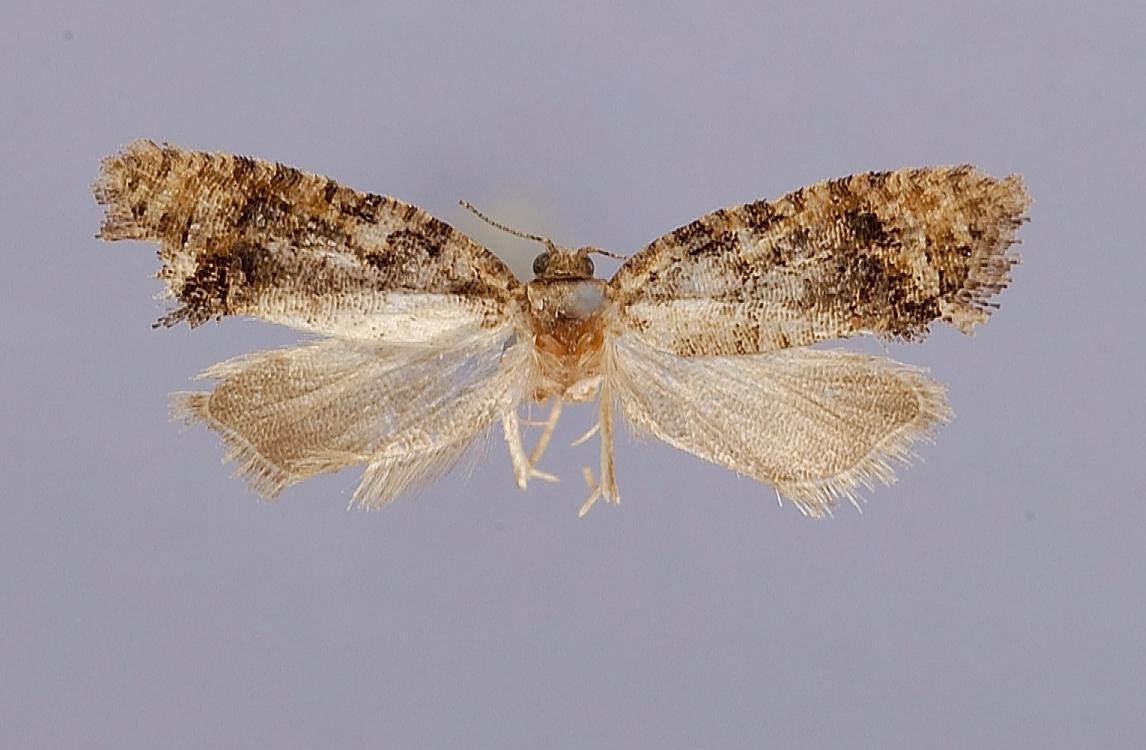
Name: Histura boliviana
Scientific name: Histura boliviana Razowski, 1984
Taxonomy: Animalia, Arthropoda, Insecta, Lepidoptera, Tortricidae
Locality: Cochabamba, Incachaca, tropical cloud area, 2100 m, Cochabamba, Bolivia
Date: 27 Aug 1956 to 5 Sep 1956